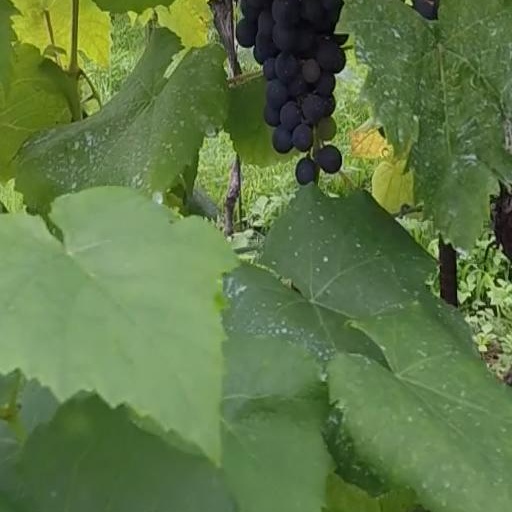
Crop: grape